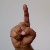
The image shows a hand gesture representing the letter 'D' in Indian Sign Language.